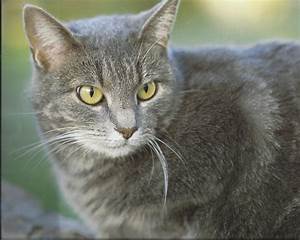
Label: gatto